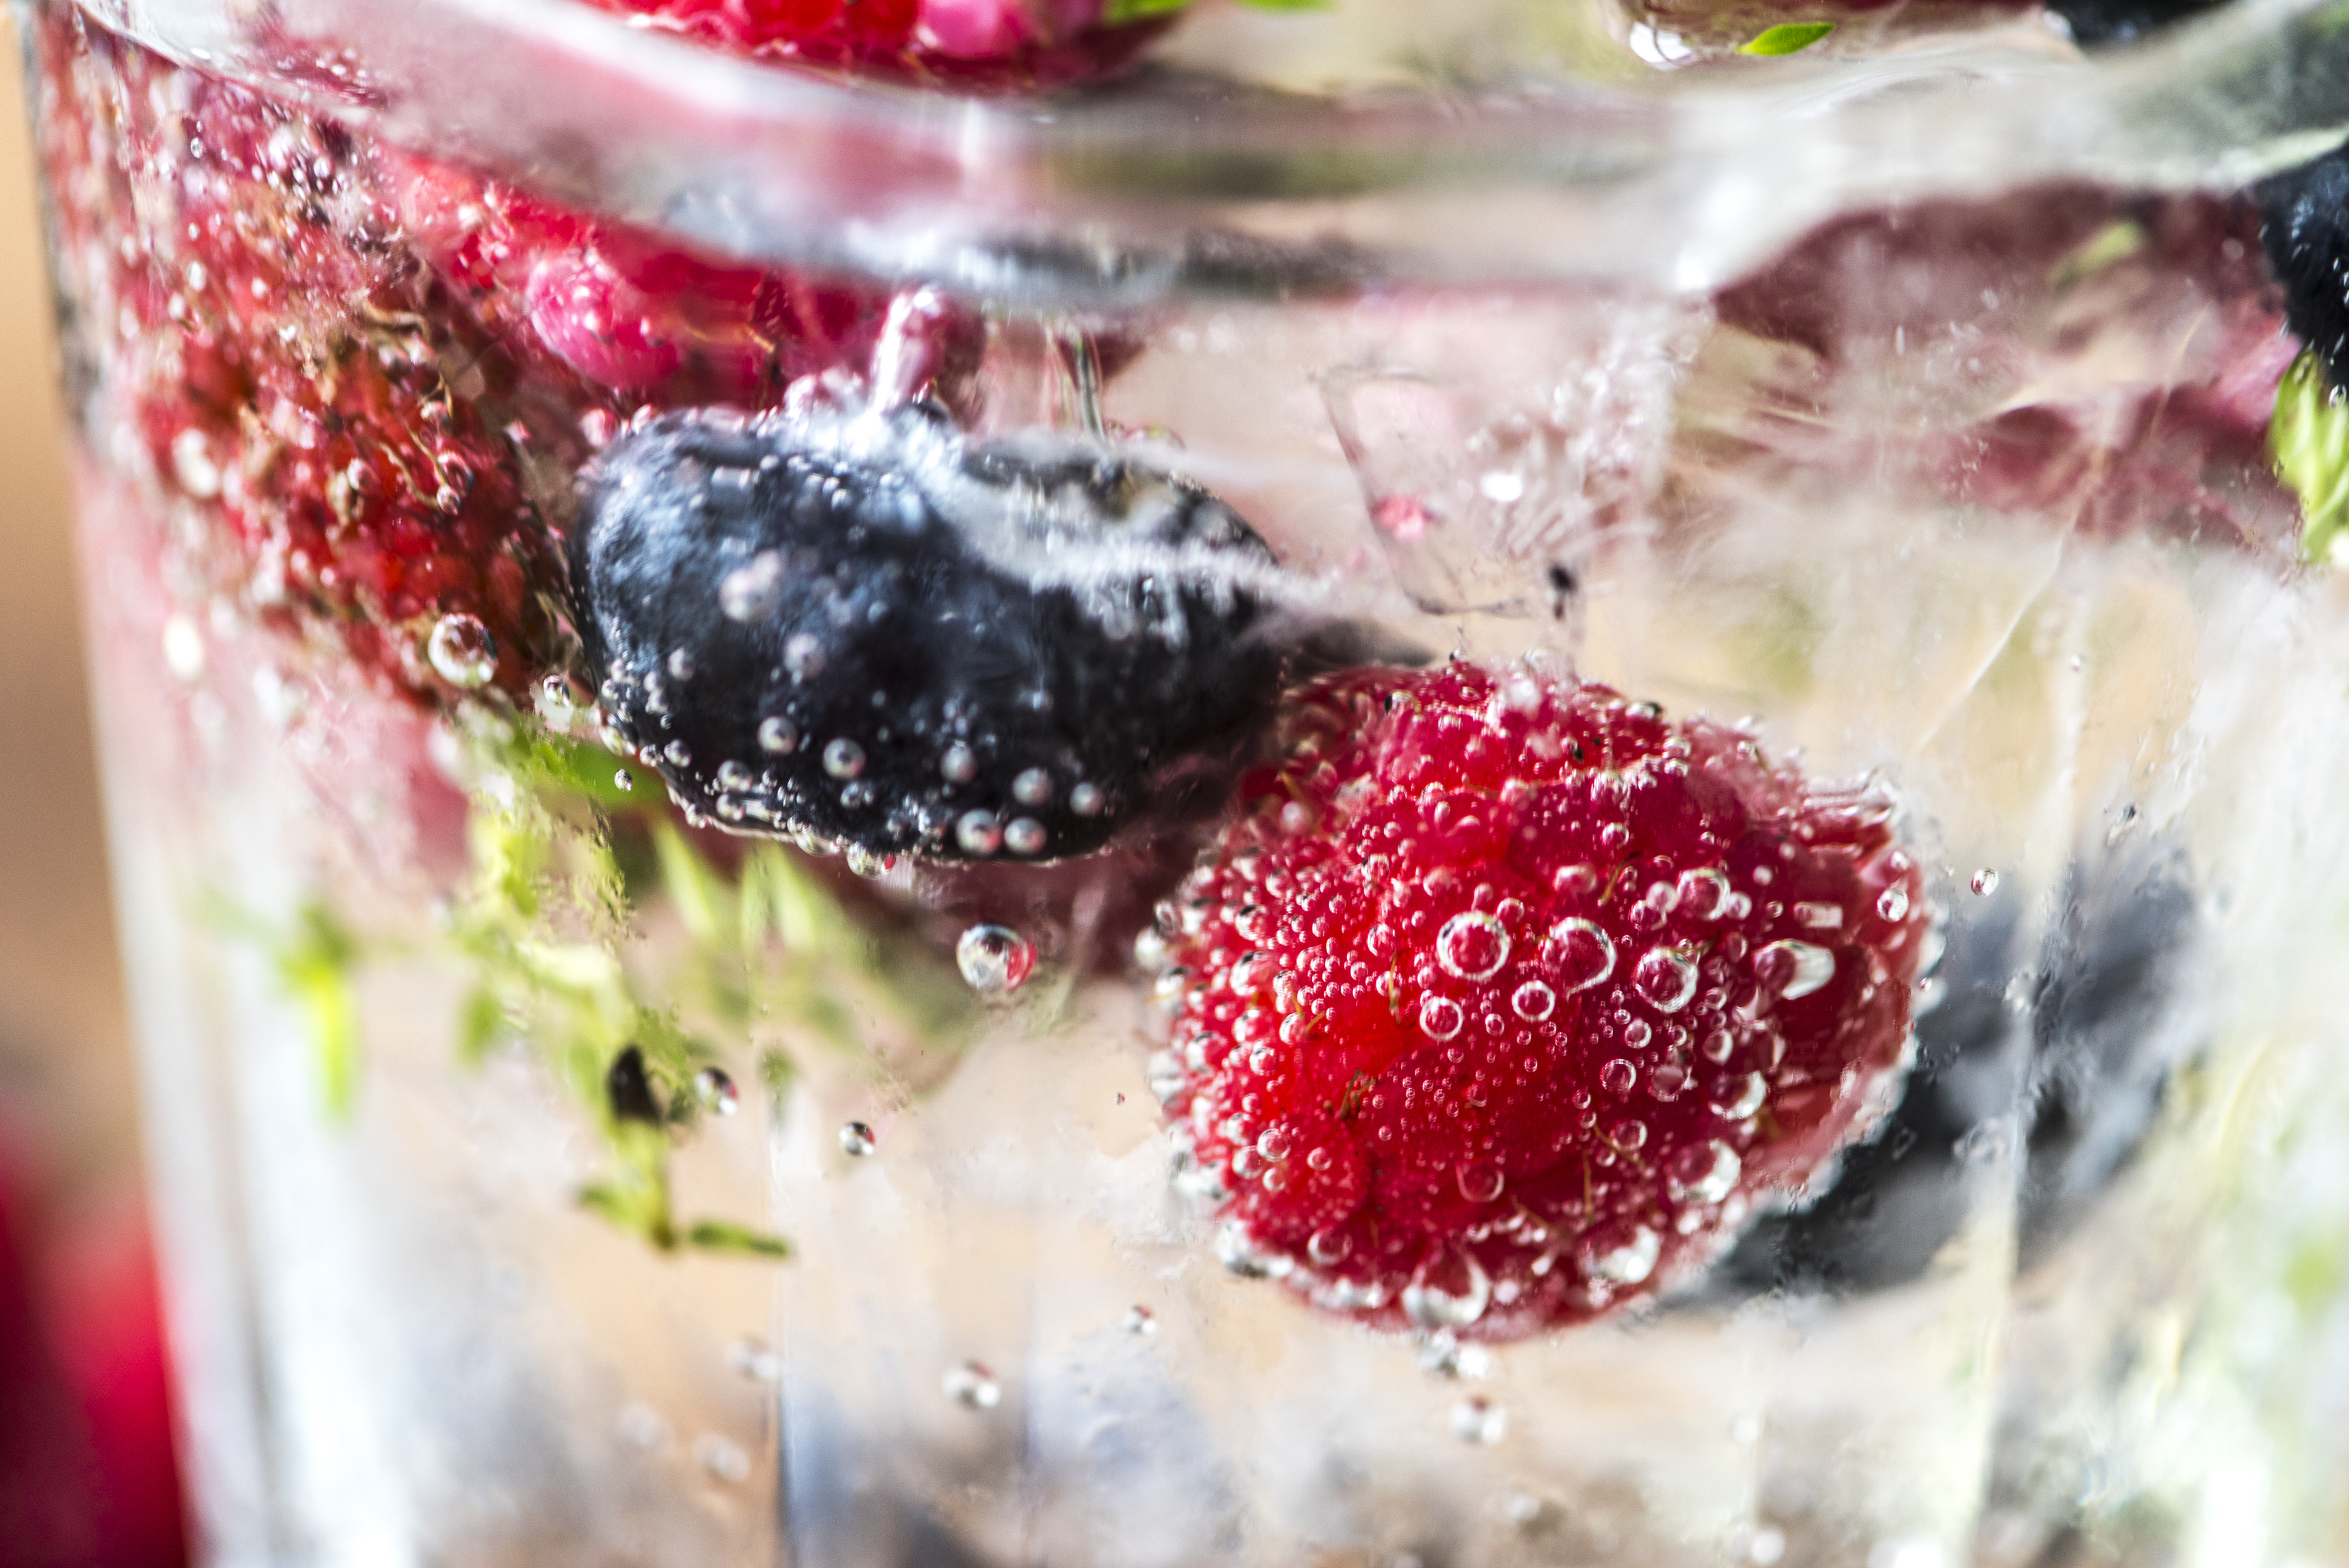
antioxidant, beverage, blueberry, closeup, cold water, detox, detox drink, detox water, drink, drinking, flavored, food photography, fresh, freshness, fruit, fruit flavored water, fruit infused water, glass, healthcare, healthy, herb, hydrated, infused water, ingredients, juice, macro, menu, metabolism boosting, mint, mixed berry, natural, nutrients, nutritious, organic, raspberry, recipe, refreshing, refreshment, rehydration, soda, sparkling, summer, tasty, thirsty, vitamin, water, wellbeing, berry, blackberry, frutti di bosco, strawberry, strawberries, superfood, produce, food